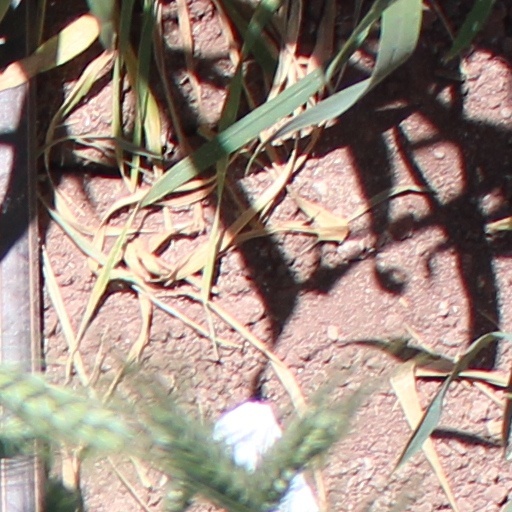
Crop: wheat